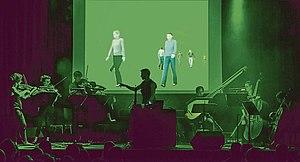
Musica Sequenza est un ensemble international de musique de chambre qui s'attache à transformer la musique de compositeurs baroques en œuvres contemporaines. L'ensemble a été fondé en 2008 par le compositeur et bassoniste Burak Özdemir à New York. Depuis 2011, il est basé à Berlin.